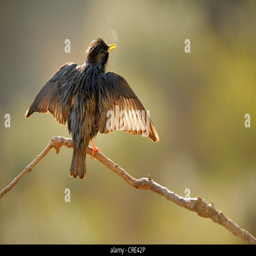
biological species , warming its wings in the morning sun